Sailing (Sutherland Brothers song)

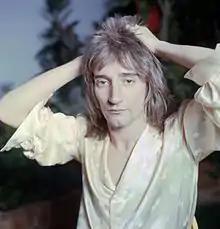
Stewart in 1972

According to Iain Sutherland the connection between the Sutherland Brothers and Rod Stewart which led to Stewart's recording of "Sailing" began when Stewart's live-in girlfriend Dee Harrington saw the Sutherland Brothers on the 20 June 1972 broadcast of the BBC2 music program "The Old Grey Whistle Test": Harrington recommended the Sutherland Brothers as a musical act that would interest Stewart, and Stewart did indeed become a Sutherland Brothers fan after seeing them perform at the Marquee Club. According to Gavin Sutherland, the Sutherland Brothers co-wrote two original songs with Stewart which Stewart hoped to record for "Atlantic Crossing": however the only Sutherland Brothers tune Stewart would record for the album would be "Sailing" whose seemingly nautical theme complemented the album's title.